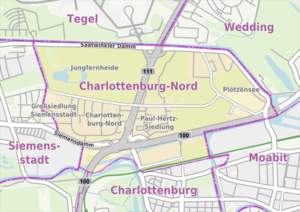
Berlin-Charlottenbourg-Nord est le nom d'un quartier de Berlin, situé au sein de l'arrondissement de Charlottenbourg-Wilmersdorf depuis la réforme de 2001. Avant cette date, il faisait partie de l'ancien district de Charlottenbourg. Ce quartier comprend essentiellement des grands ensembles résidentiels et des jardins familiaux ; la Cité Siemensstadt à l'ouest est classée au patrimoine mondial des Cités du modernisme de Berlin. Au sud-est se trouve la prison de Plötzensee avec son mémorial.